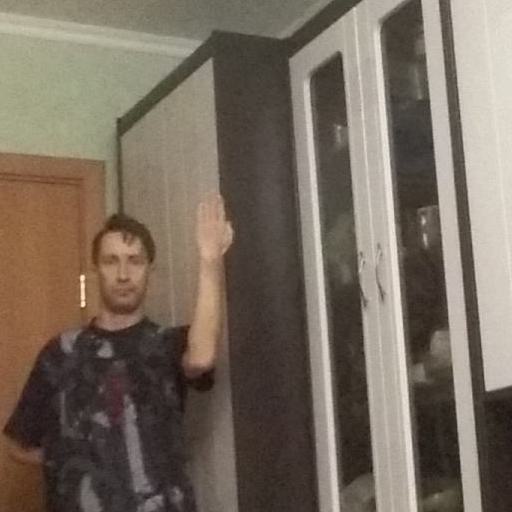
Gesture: stop_inverted